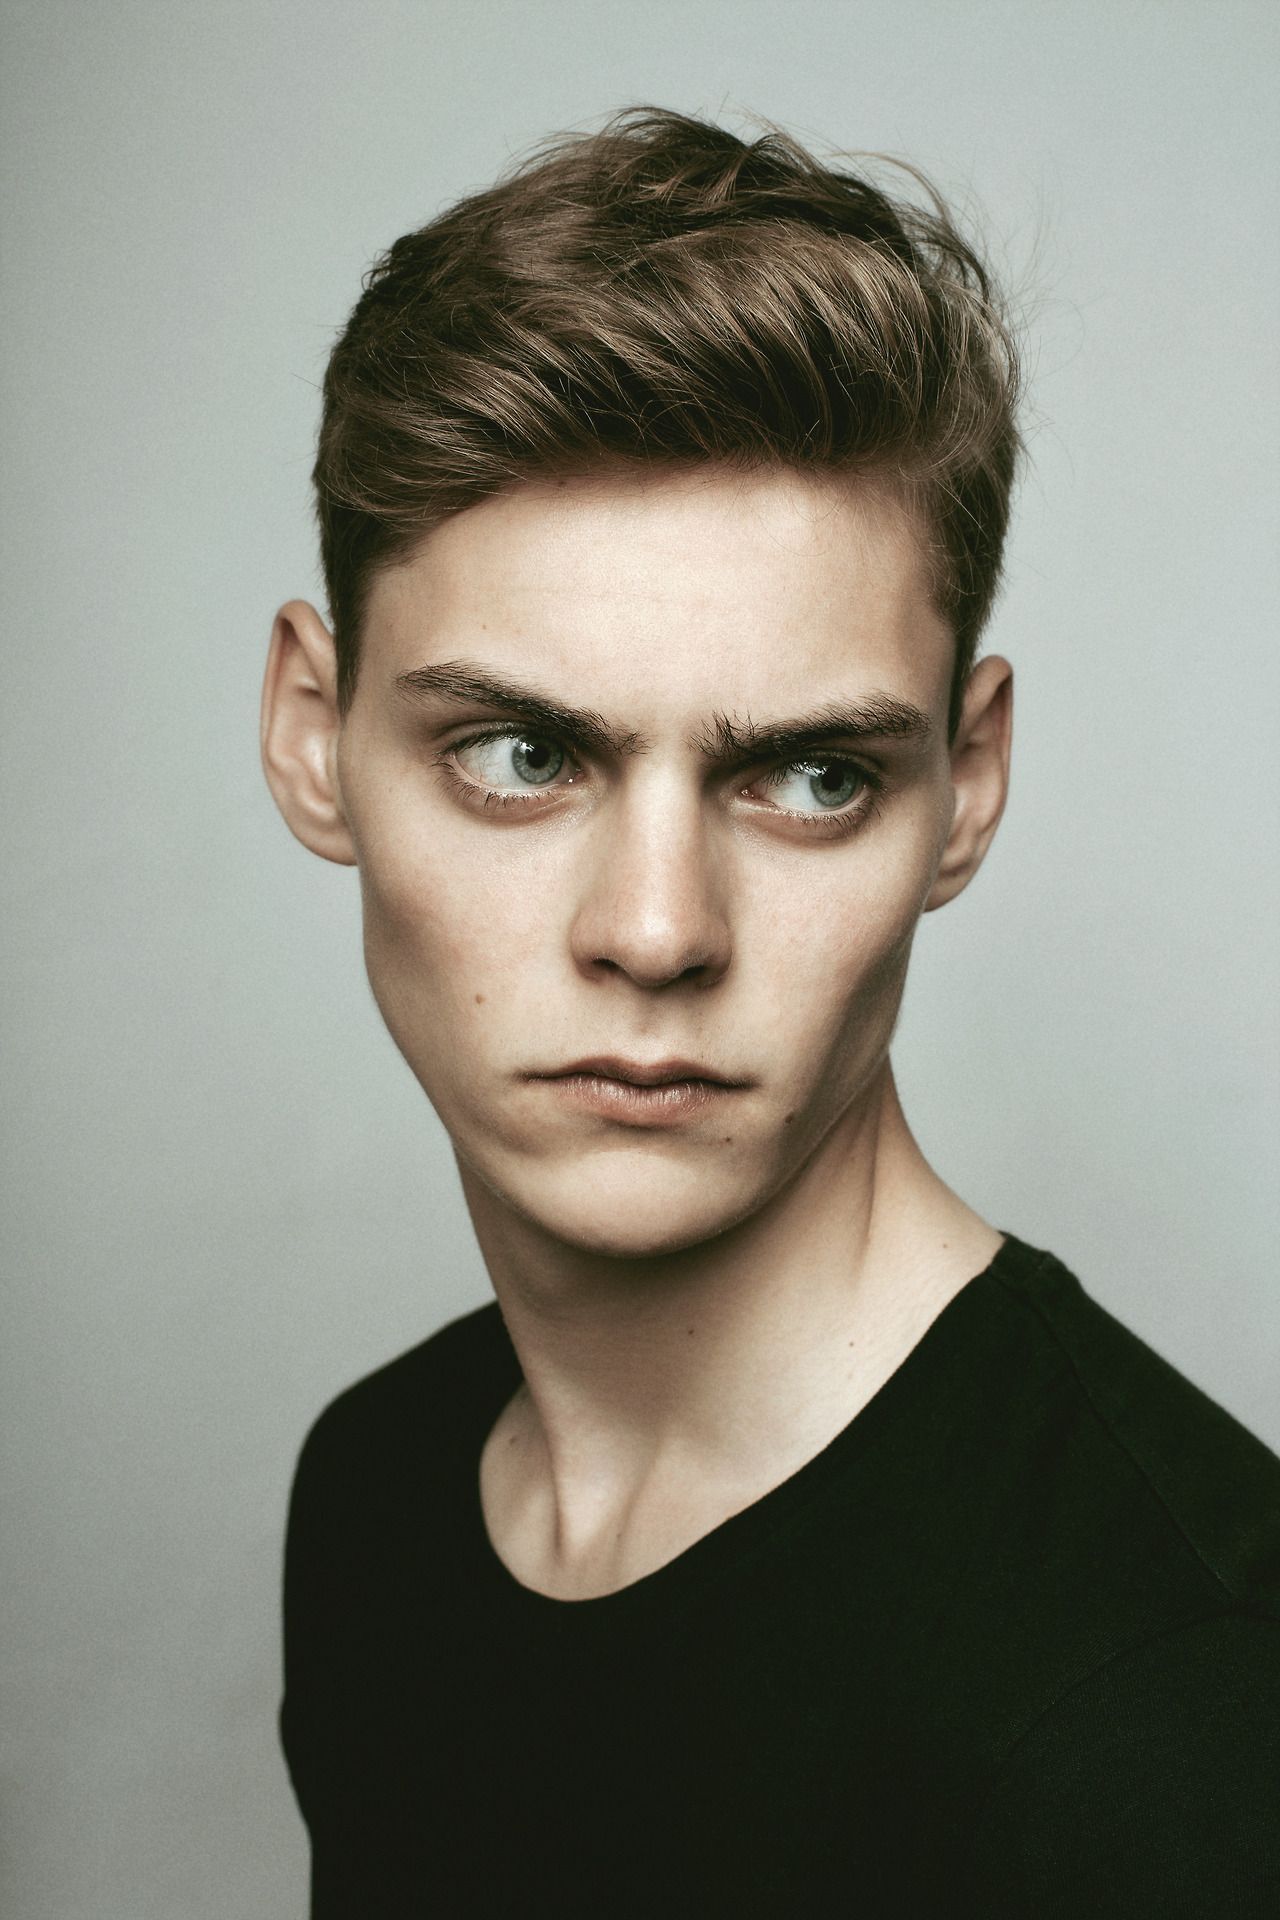
Portrait style: Real Portrait